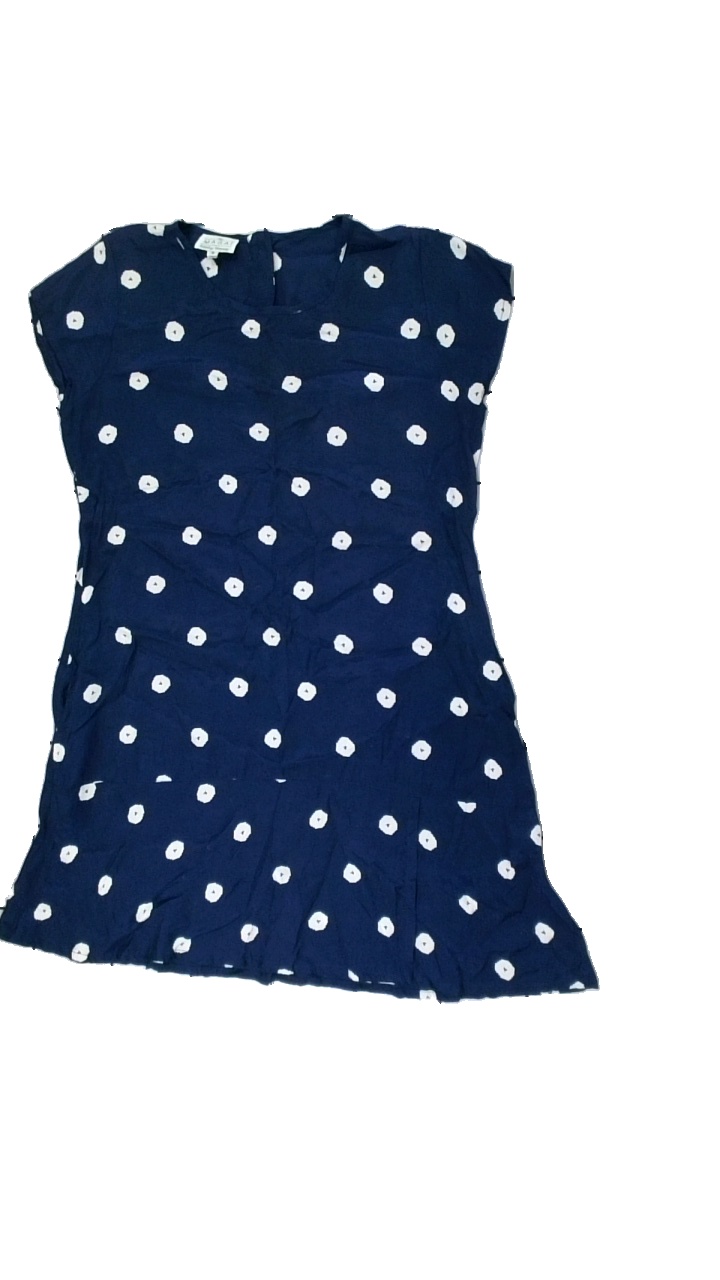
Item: Dress (Ladies)
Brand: Masai
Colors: Blue, White
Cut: Regular
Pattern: Dots
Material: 100% viscose
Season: Summer
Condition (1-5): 3
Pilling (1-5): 3
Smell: Minor
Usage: Recycle
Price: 50-100